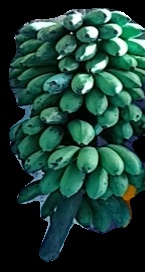
Variety: rasbale
Grade: grade2